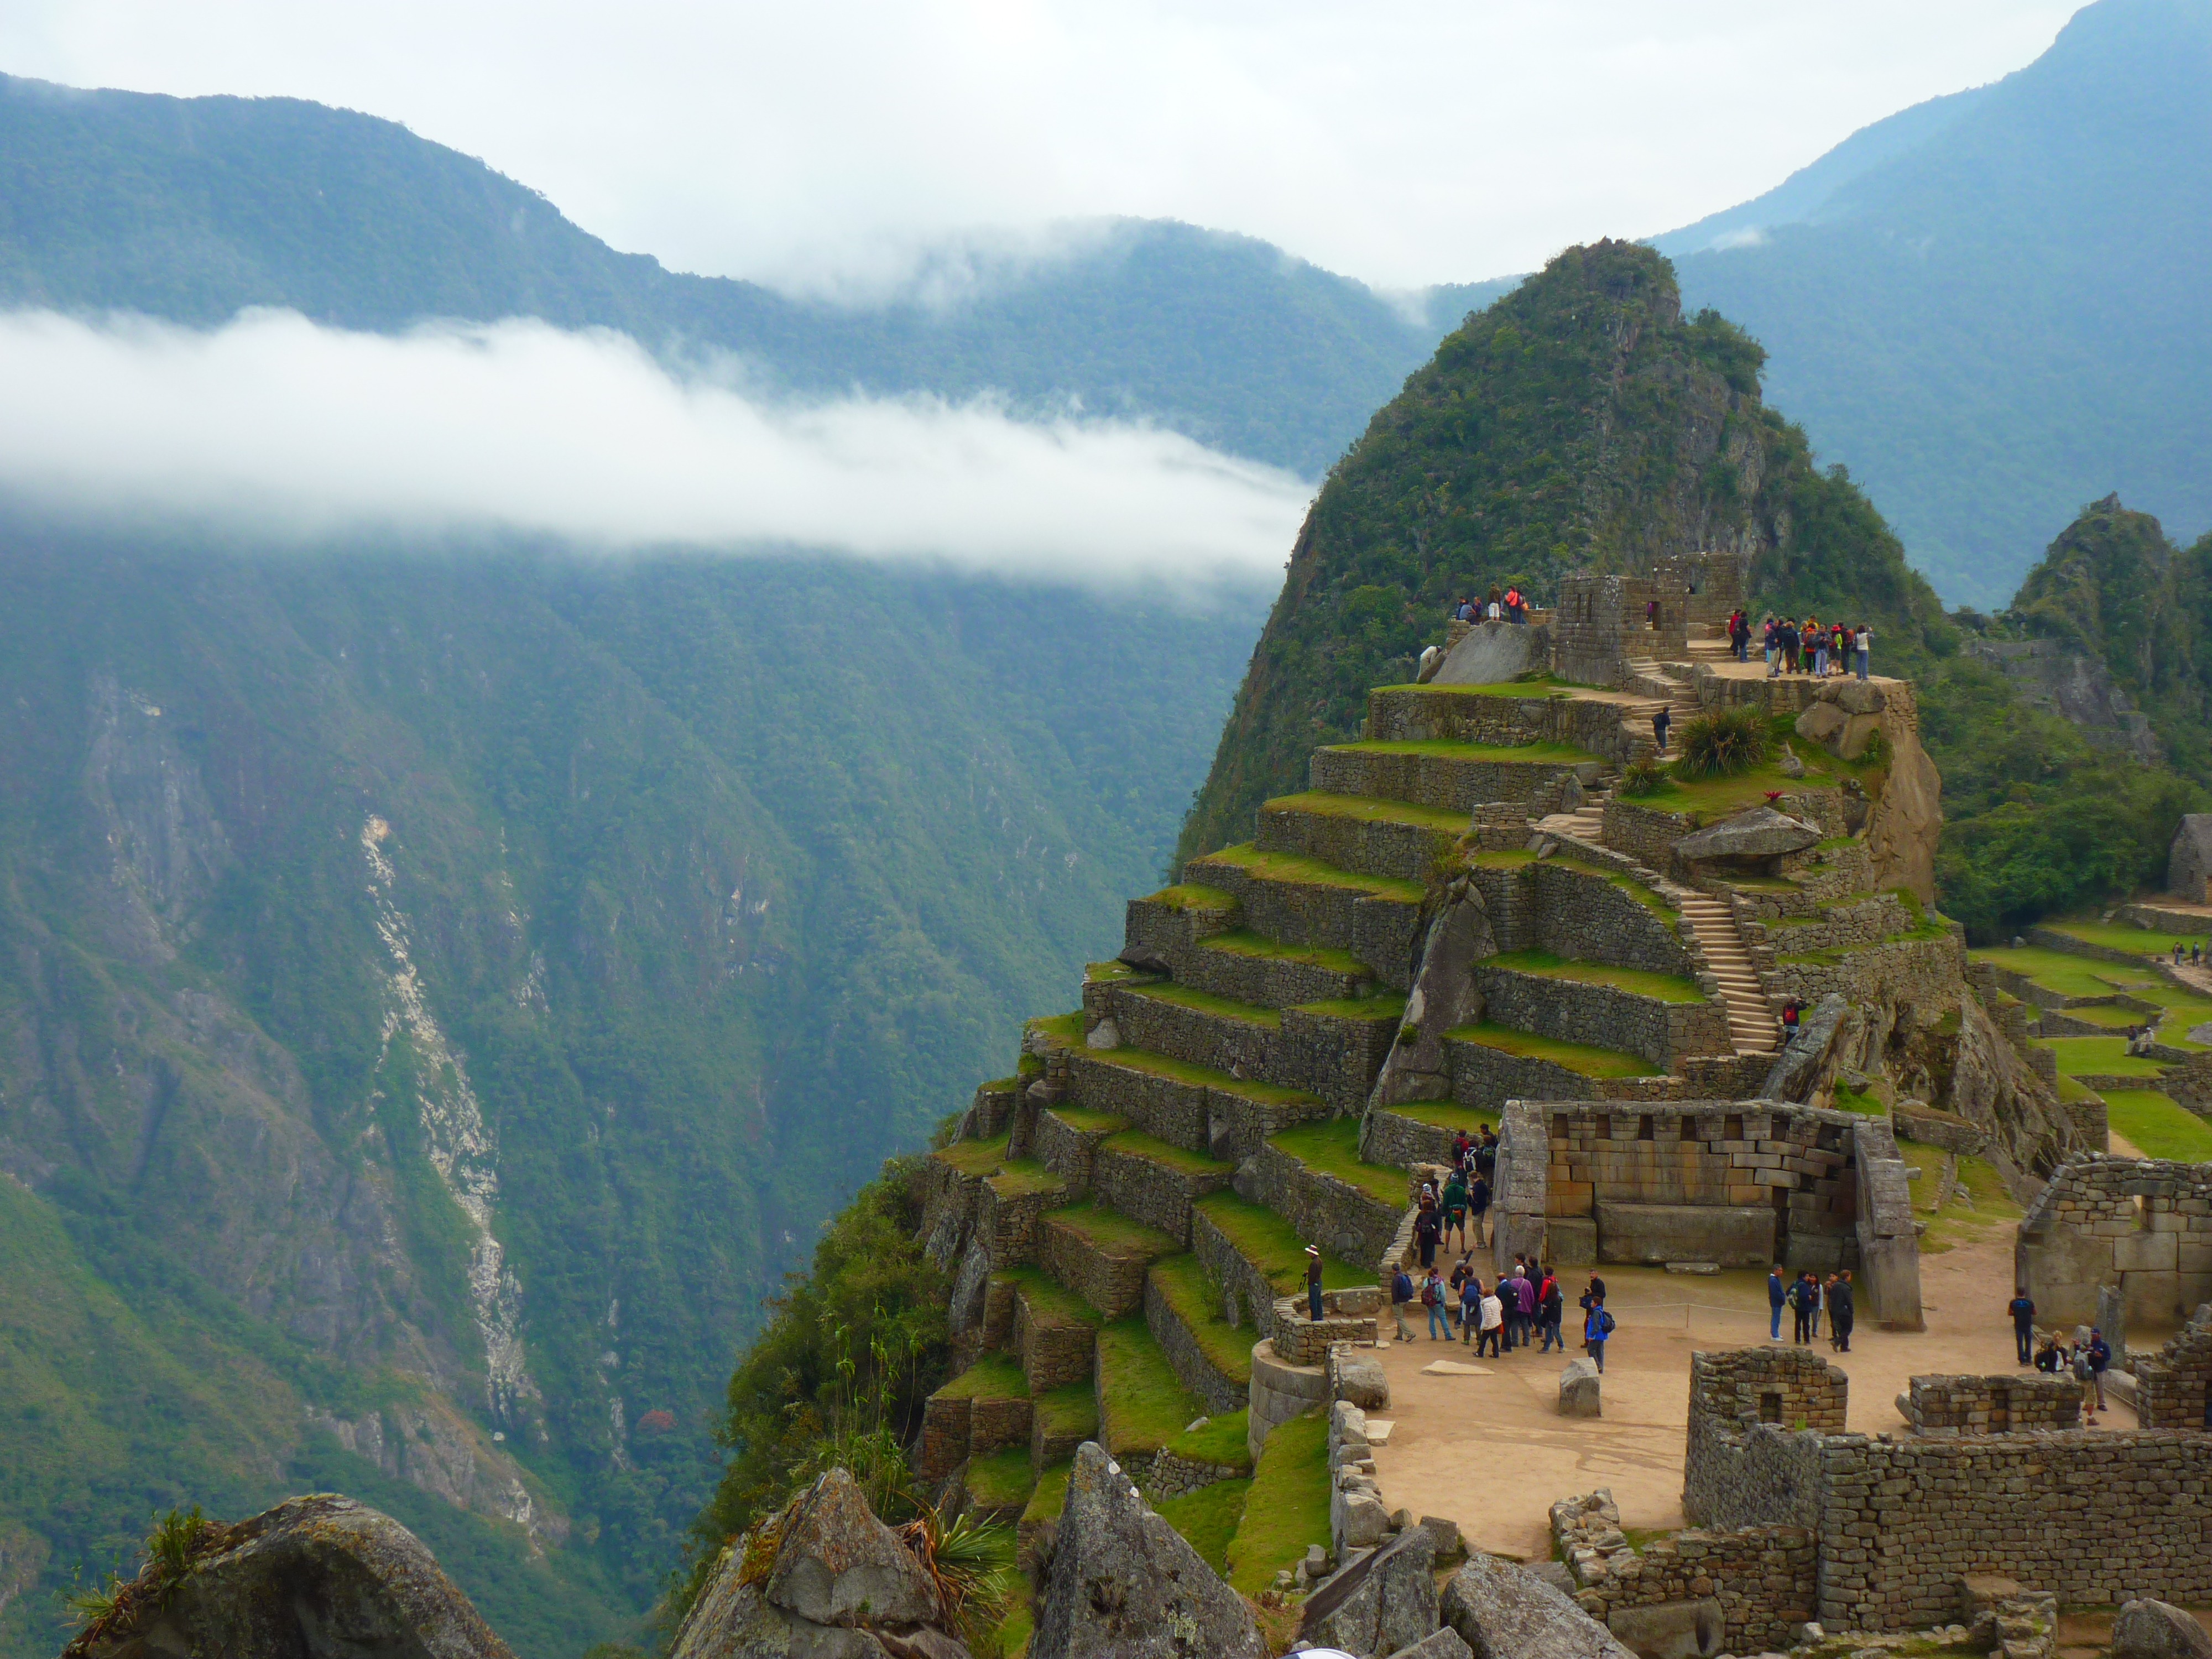
landscape, mountain, architecture, hill, building, city, valley, mountain range, village, tourism, terrain, ridge, machu picchu, peru, world heritage, weltwunder, terrace, inca, alps, ruins, machupicchu, plateau, historically, ruined city, geographical feature, mountainous landforms, huayna picchu